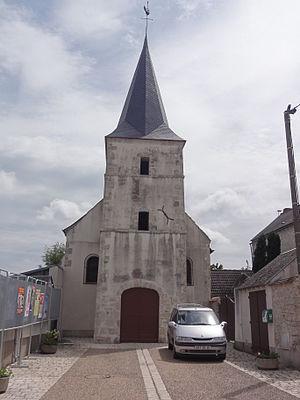
Boisseaux (Loiret) Église
Boisseaux est une commune française située dans le département du Loiret en région Centre-Val de Loire.